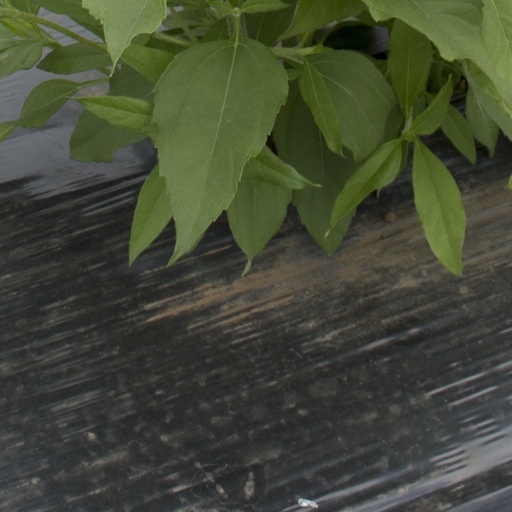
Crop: Jerusalem artichoke